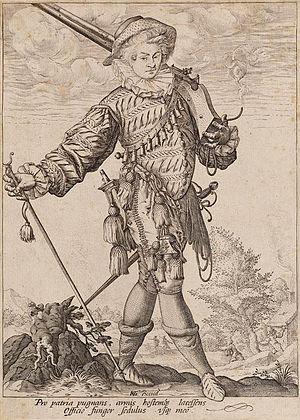
Jusqu'à la Révolution française, le recrutement des troupes dans l'Armée française repose essentiellement sur le volontariat, à quelques exceptions près, notamment en cas d'urgence. L'armée n'est alors composée que de soldats de métier.
Joseph du Chesne, sieur de la Violette, est un chimiste, médecin, écrivain et diplomate français né en 1546 à Lectoure en Armagnac, mort le 20 août 1609 à Paris.